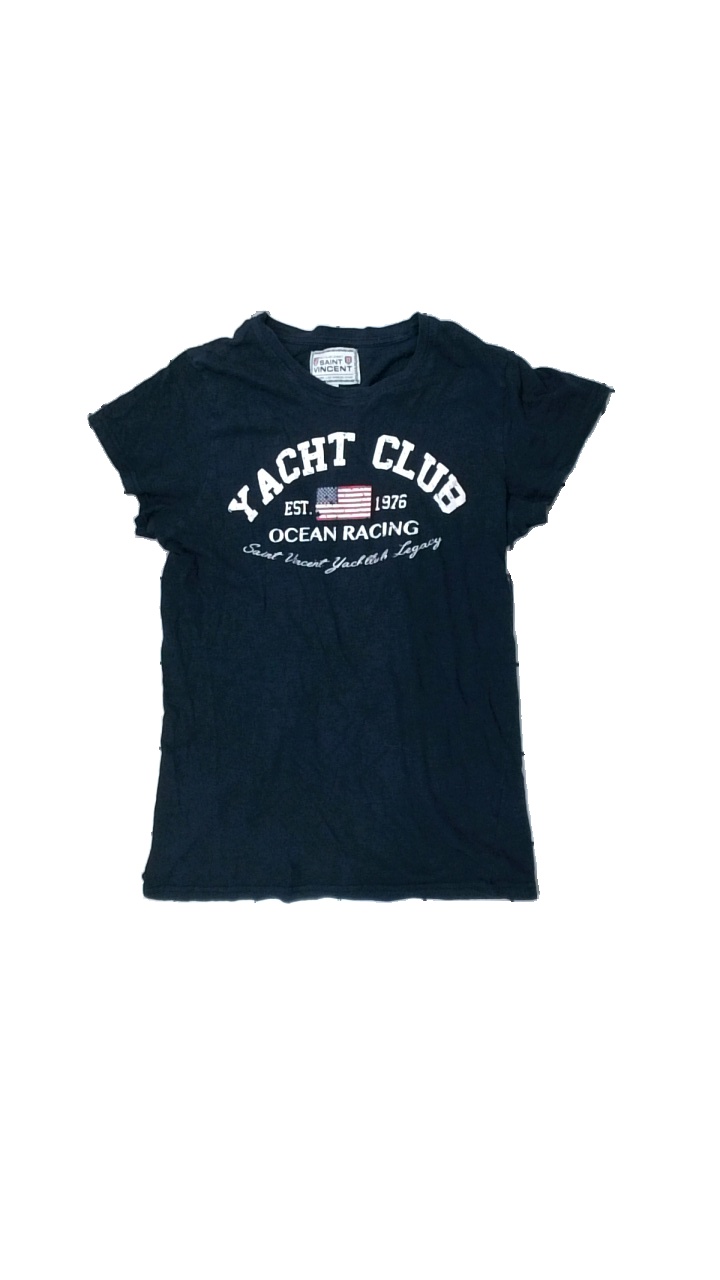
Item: T-shirt (Ladies)
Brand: Saint Vincent
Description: t-shirt med tryck
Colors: Blue, White, Red
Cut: C-collar
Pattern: Other
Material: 100% bomull
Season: All
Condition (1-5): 4
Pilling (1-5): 5
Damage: lite smutsigt
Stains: Minor
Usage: Reuse
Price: <50